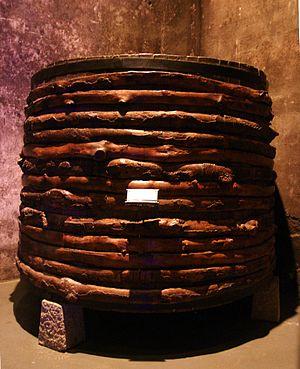
Cuve à vin médiévale au Hameau du vin
Romanèche-Thorins est une commune française située dans le département de Saône-et-Loire en région Bourgogne-Franche-Comté.